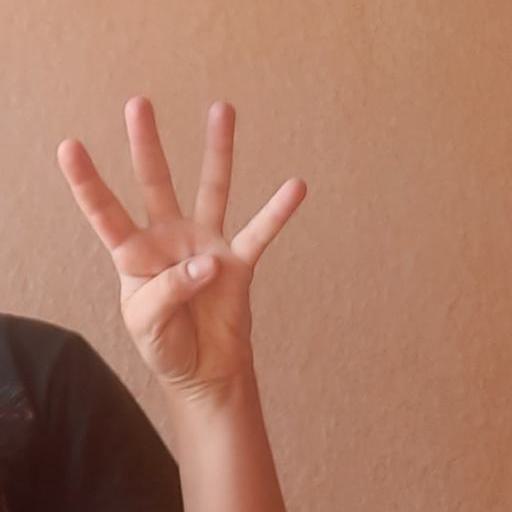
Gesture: four